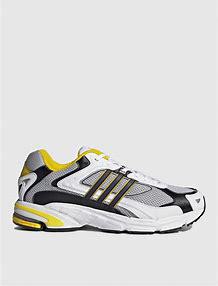
Brand: Adidas
Model: Response Cl